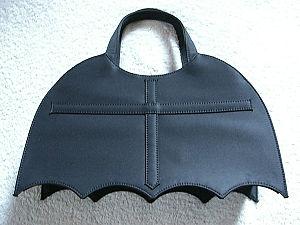
Moi-même-Moitié est une marque japonaise créée en 1999 par Mana, ancien guitariste du groupe Malice Mizer et actuel guitariste du groupe Moi Dix Mois.